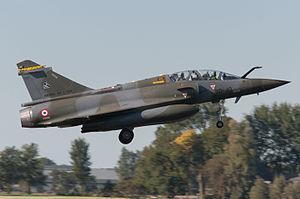
L'escadron de chasse et d'expérimentation 1/30 Côte d'Argent est une unité d'expérimentation de l'Armée de l'air française, faisant partie du Centre d'expertise aériennes militaires sur la base aérienne 118 Mont-de-Marsan. Jusqu'à son rattachement à la 30e escadre de chasse le 3 septembre 2015, ses avions ont porté des codes en 118-xx et 330-xx. Ils portent depuis des codes en 30-xx.